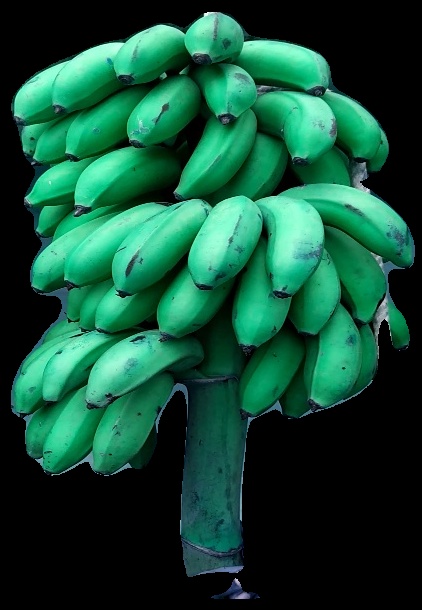
Variety: rasbale
Grade: grade2